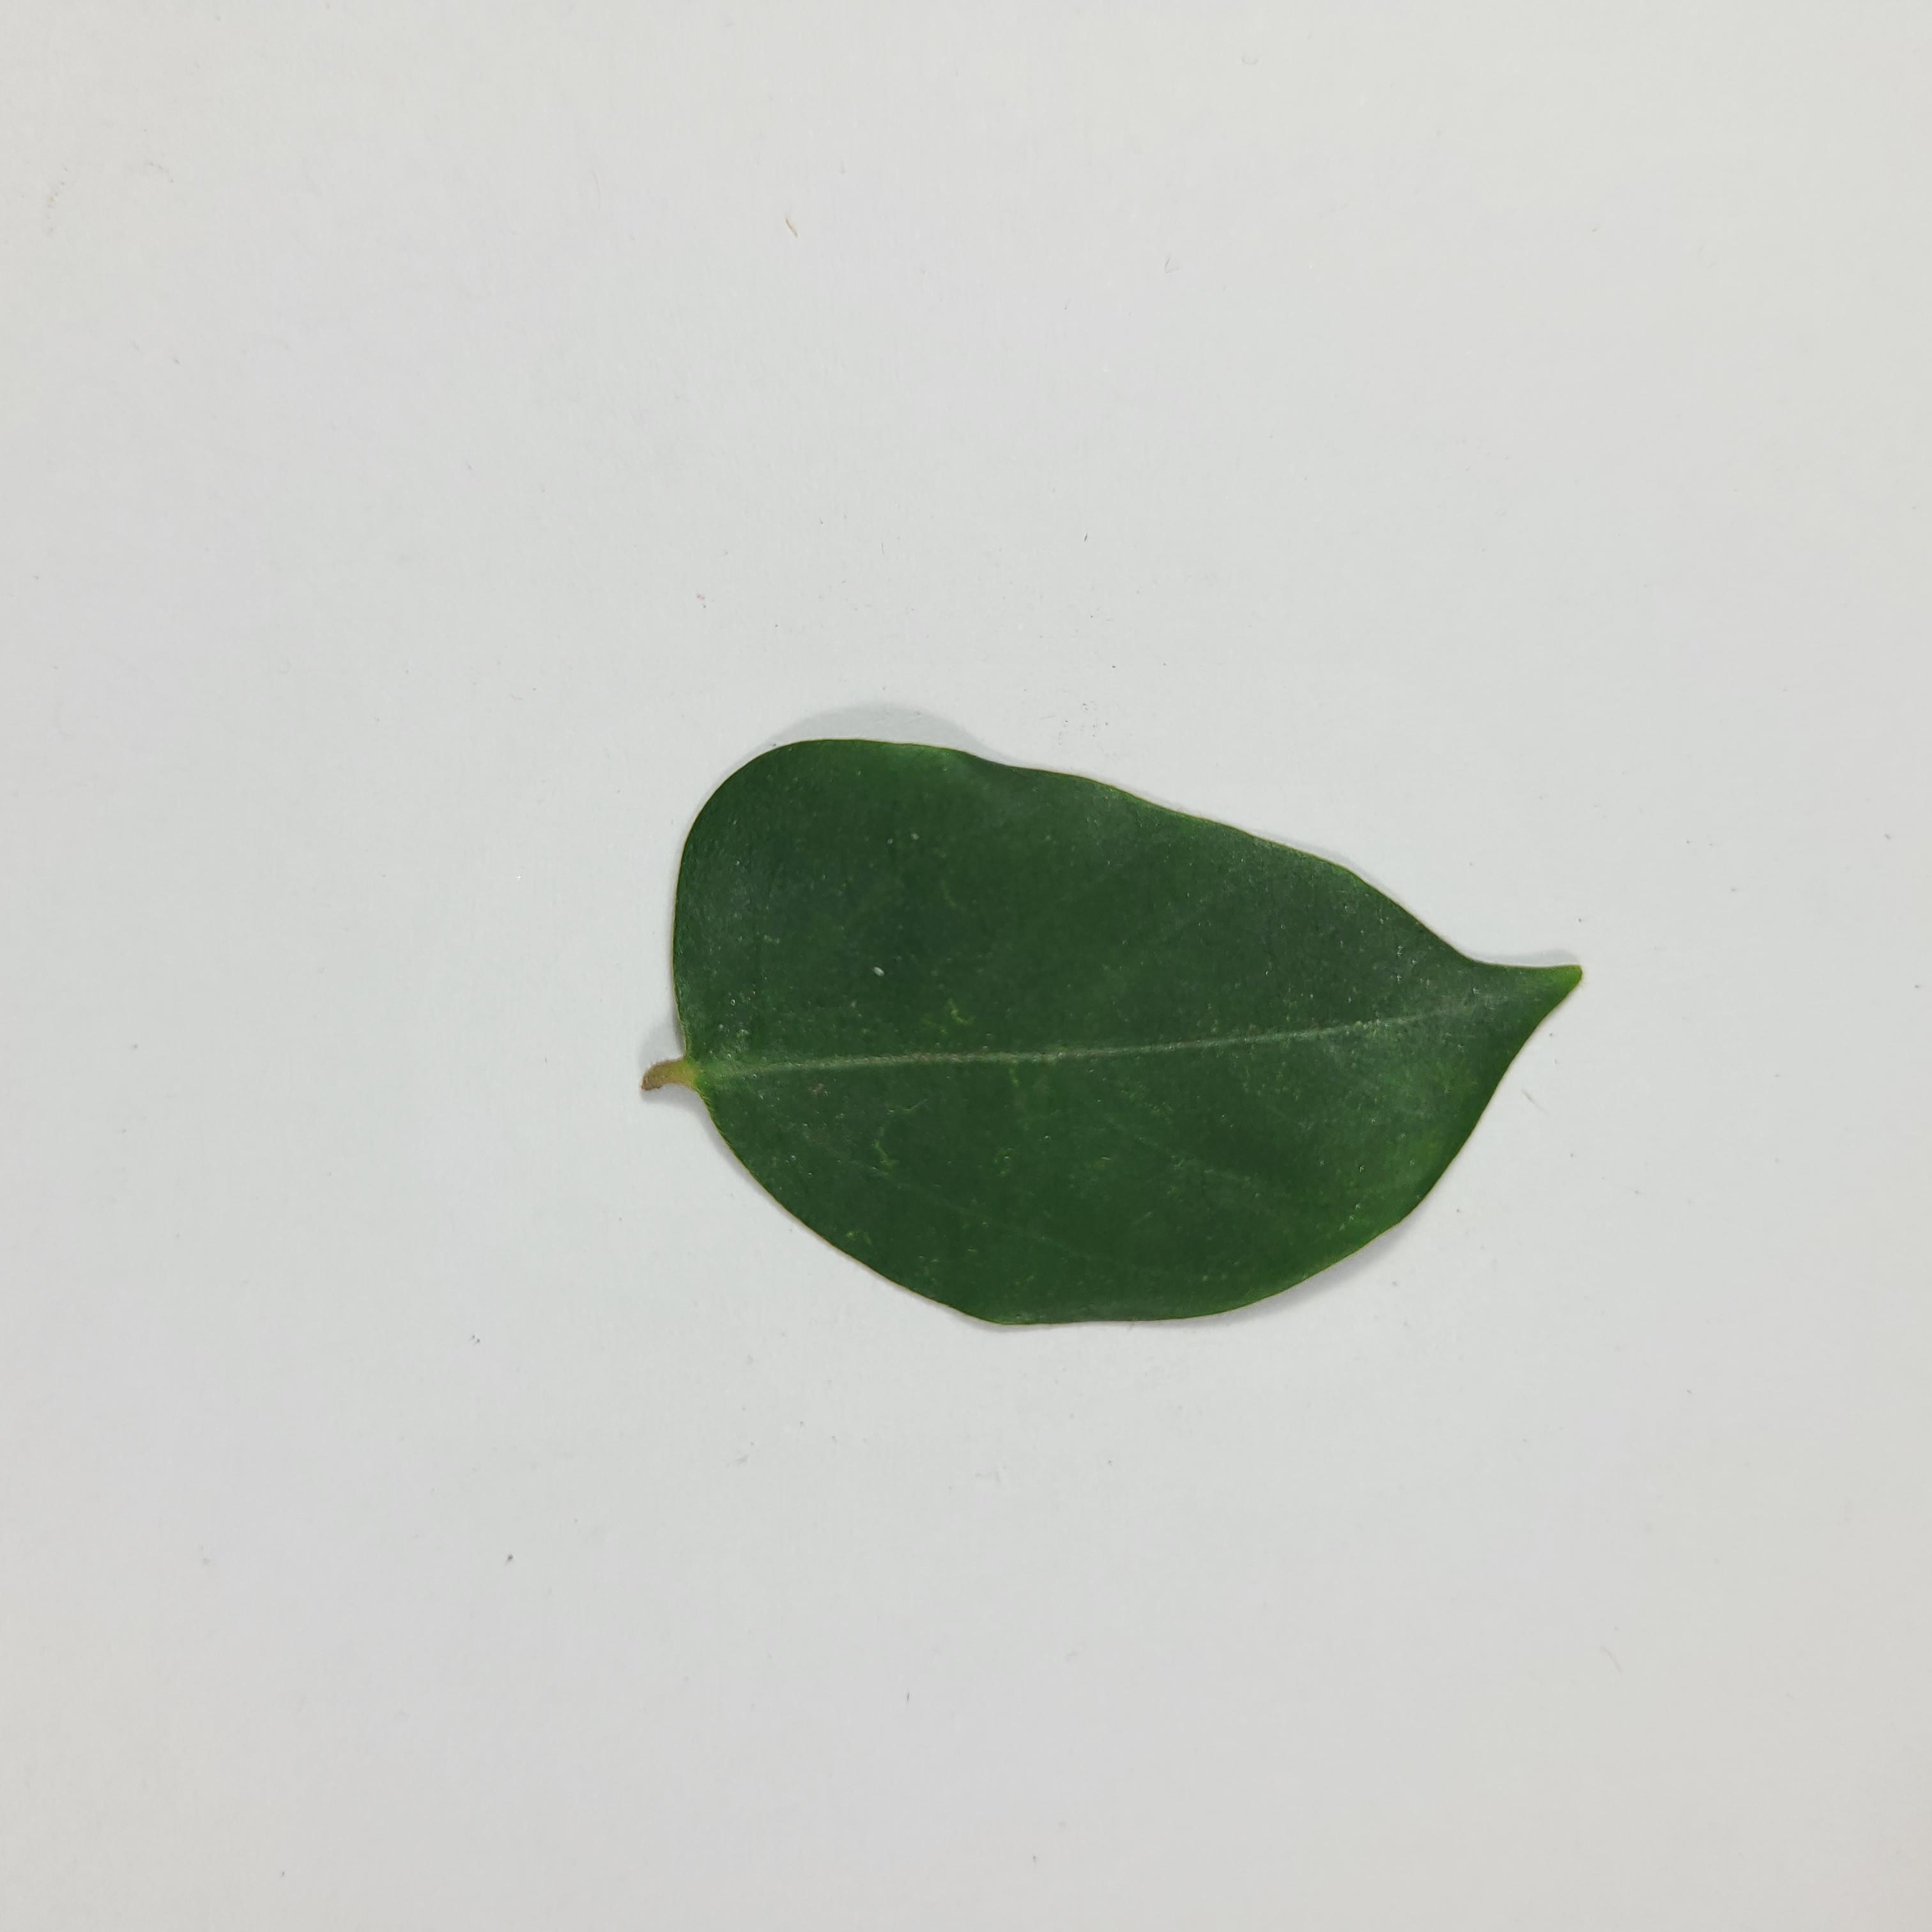
Label: Healthy Leaves